7th Cavalry Regiment

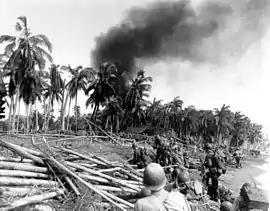
Troop E, 7th Cavalry Regiment, advances towards San Jose on Leyte, 20 October 1944

Comprehensive "1876 Little Big Horn Roster"